Olafur Eliasson

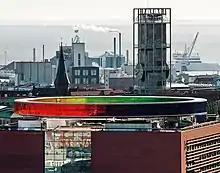
"Your rainbow panorama" at ARoS Art Museum in Aarhus, Denmark.

Olafur was commissioned by The Public Art Fund to create four man-made waterfalls, called "The New York City Waterfalls", ranging in a height from 90 to 120 ft., in New York Harbor. The installation ran from 26 June through 13 October 2008. At $15.5 million, it was the most expensive public arts project since Christo and Jeanne-Claude's installation of "The Gates" in Central Park.